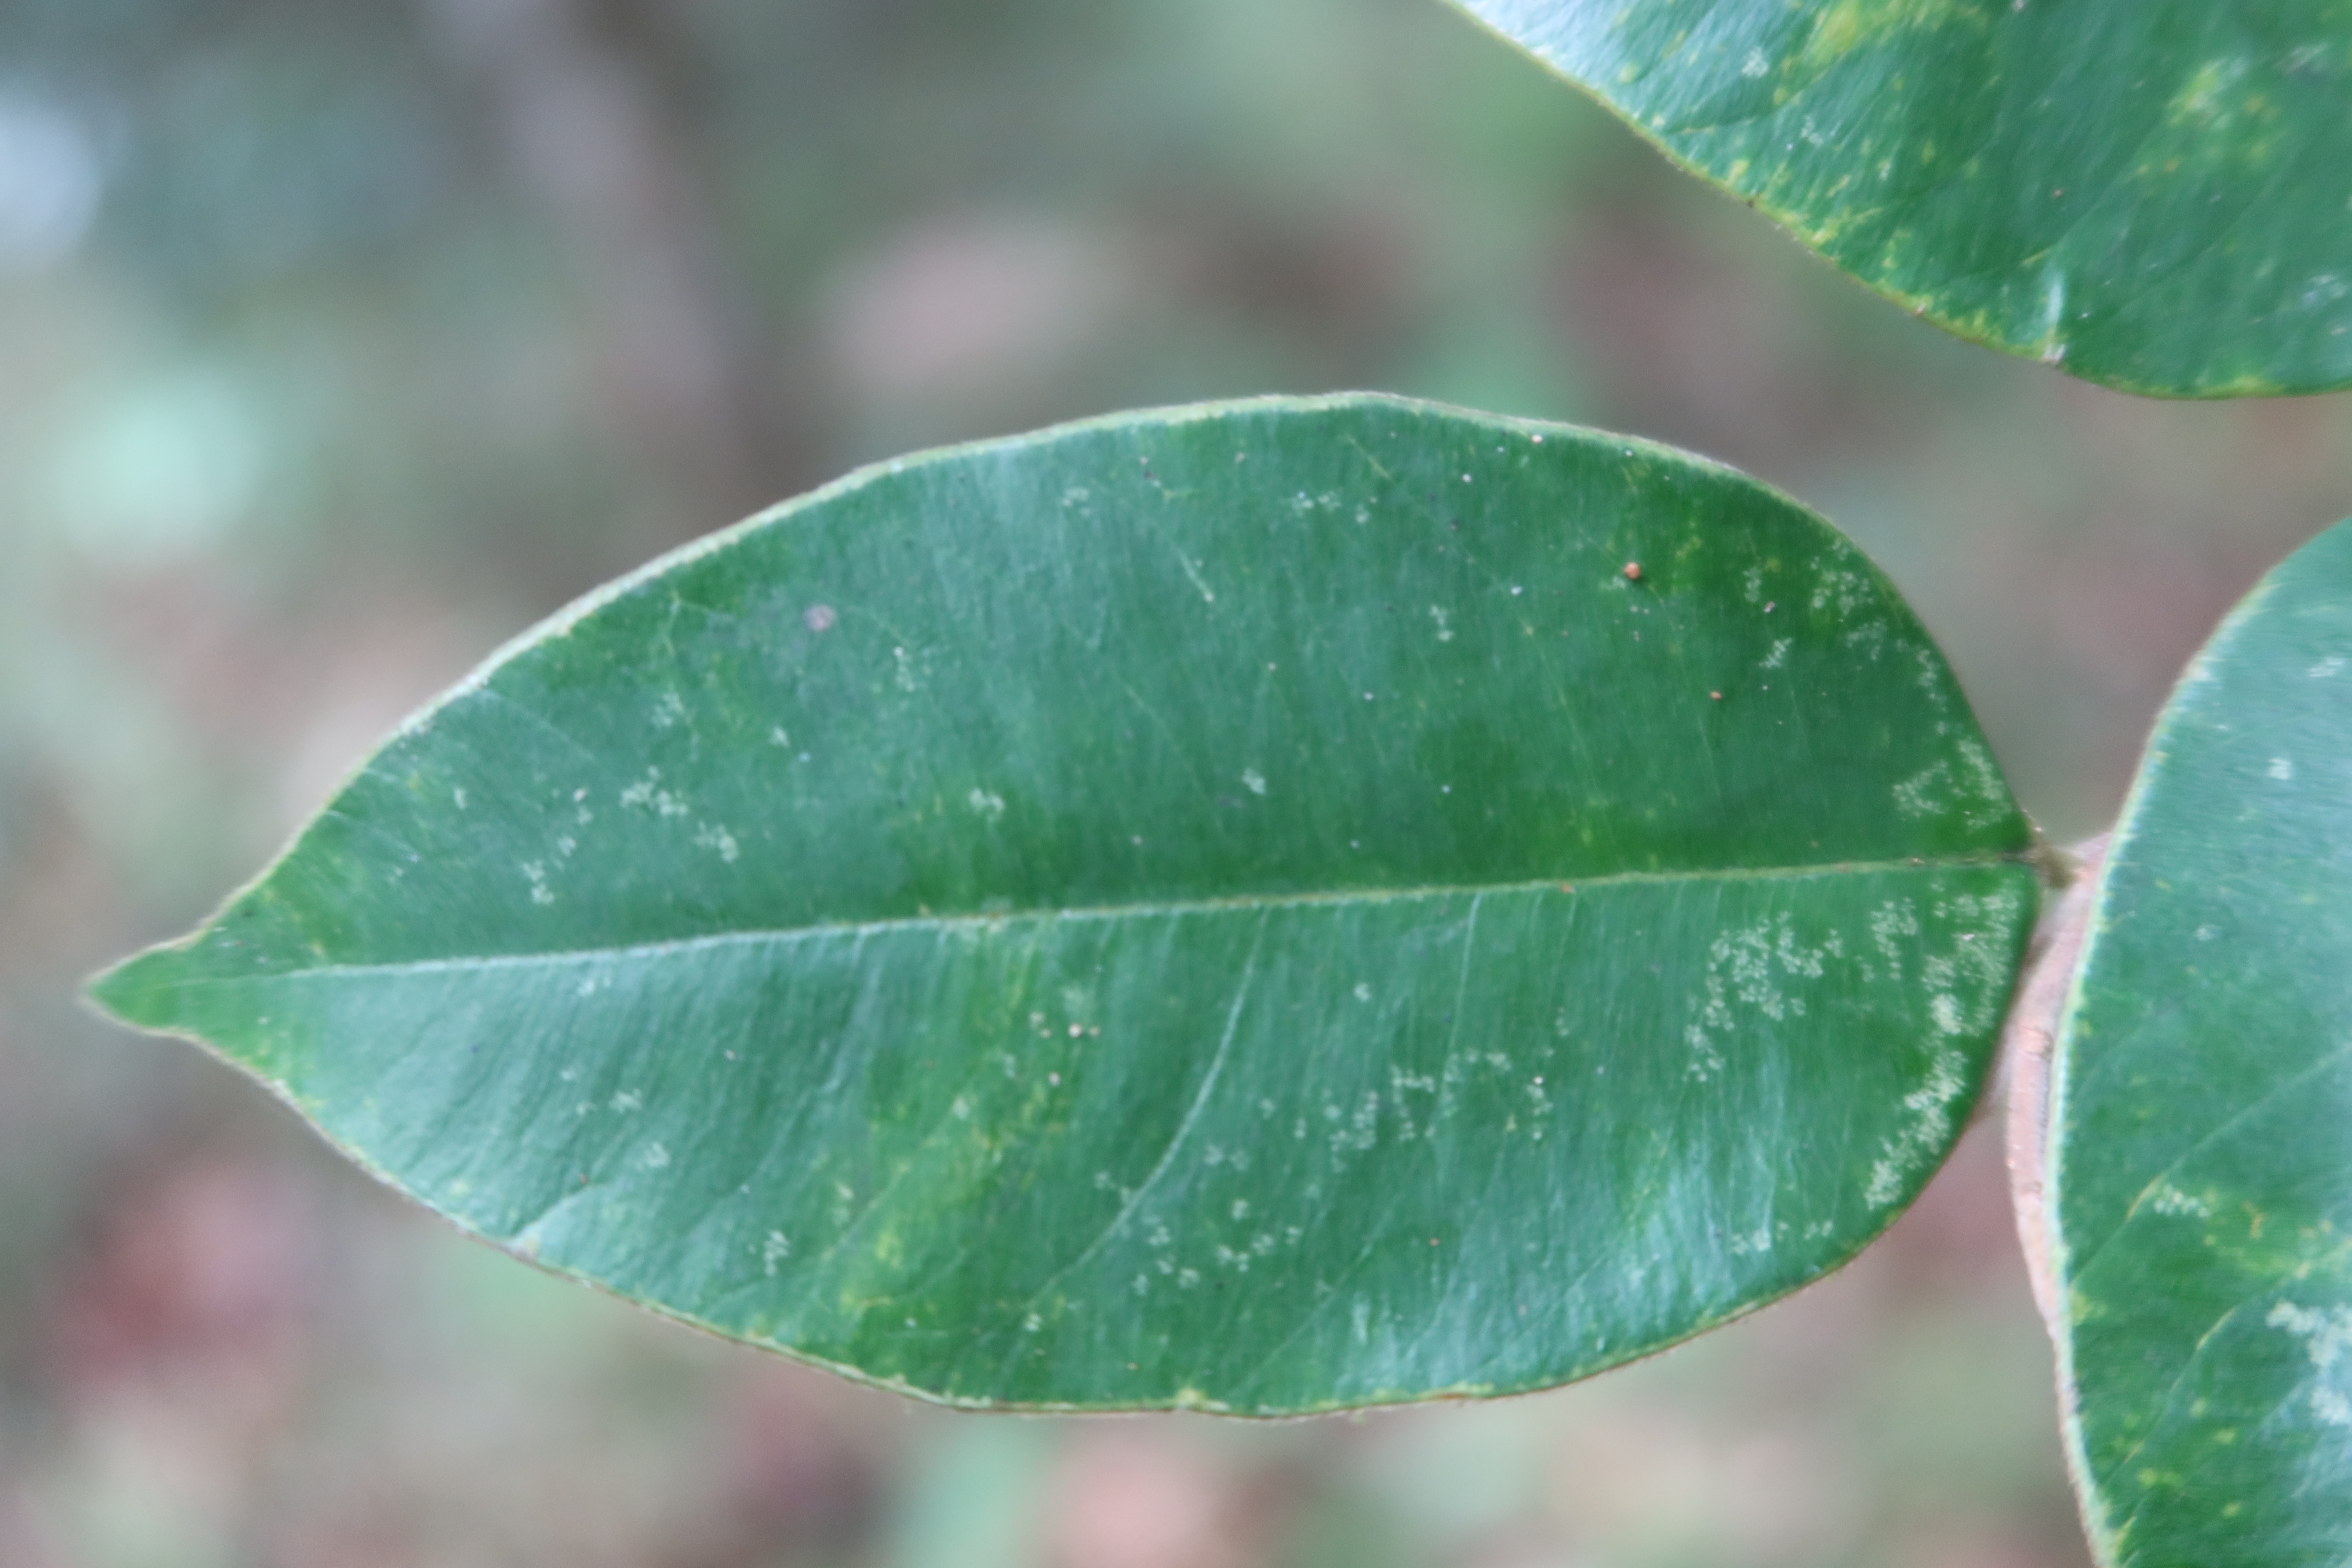
Label: Healthy